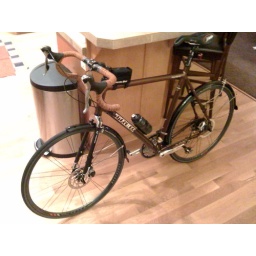
This new Trek Portland will be serving as my road bike until it stopsraining in May or so.